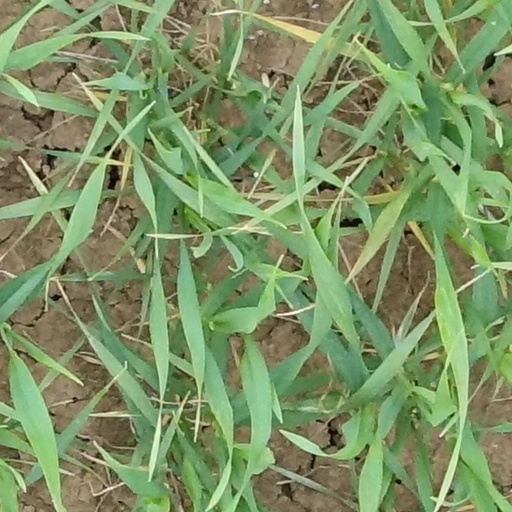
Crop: wheat